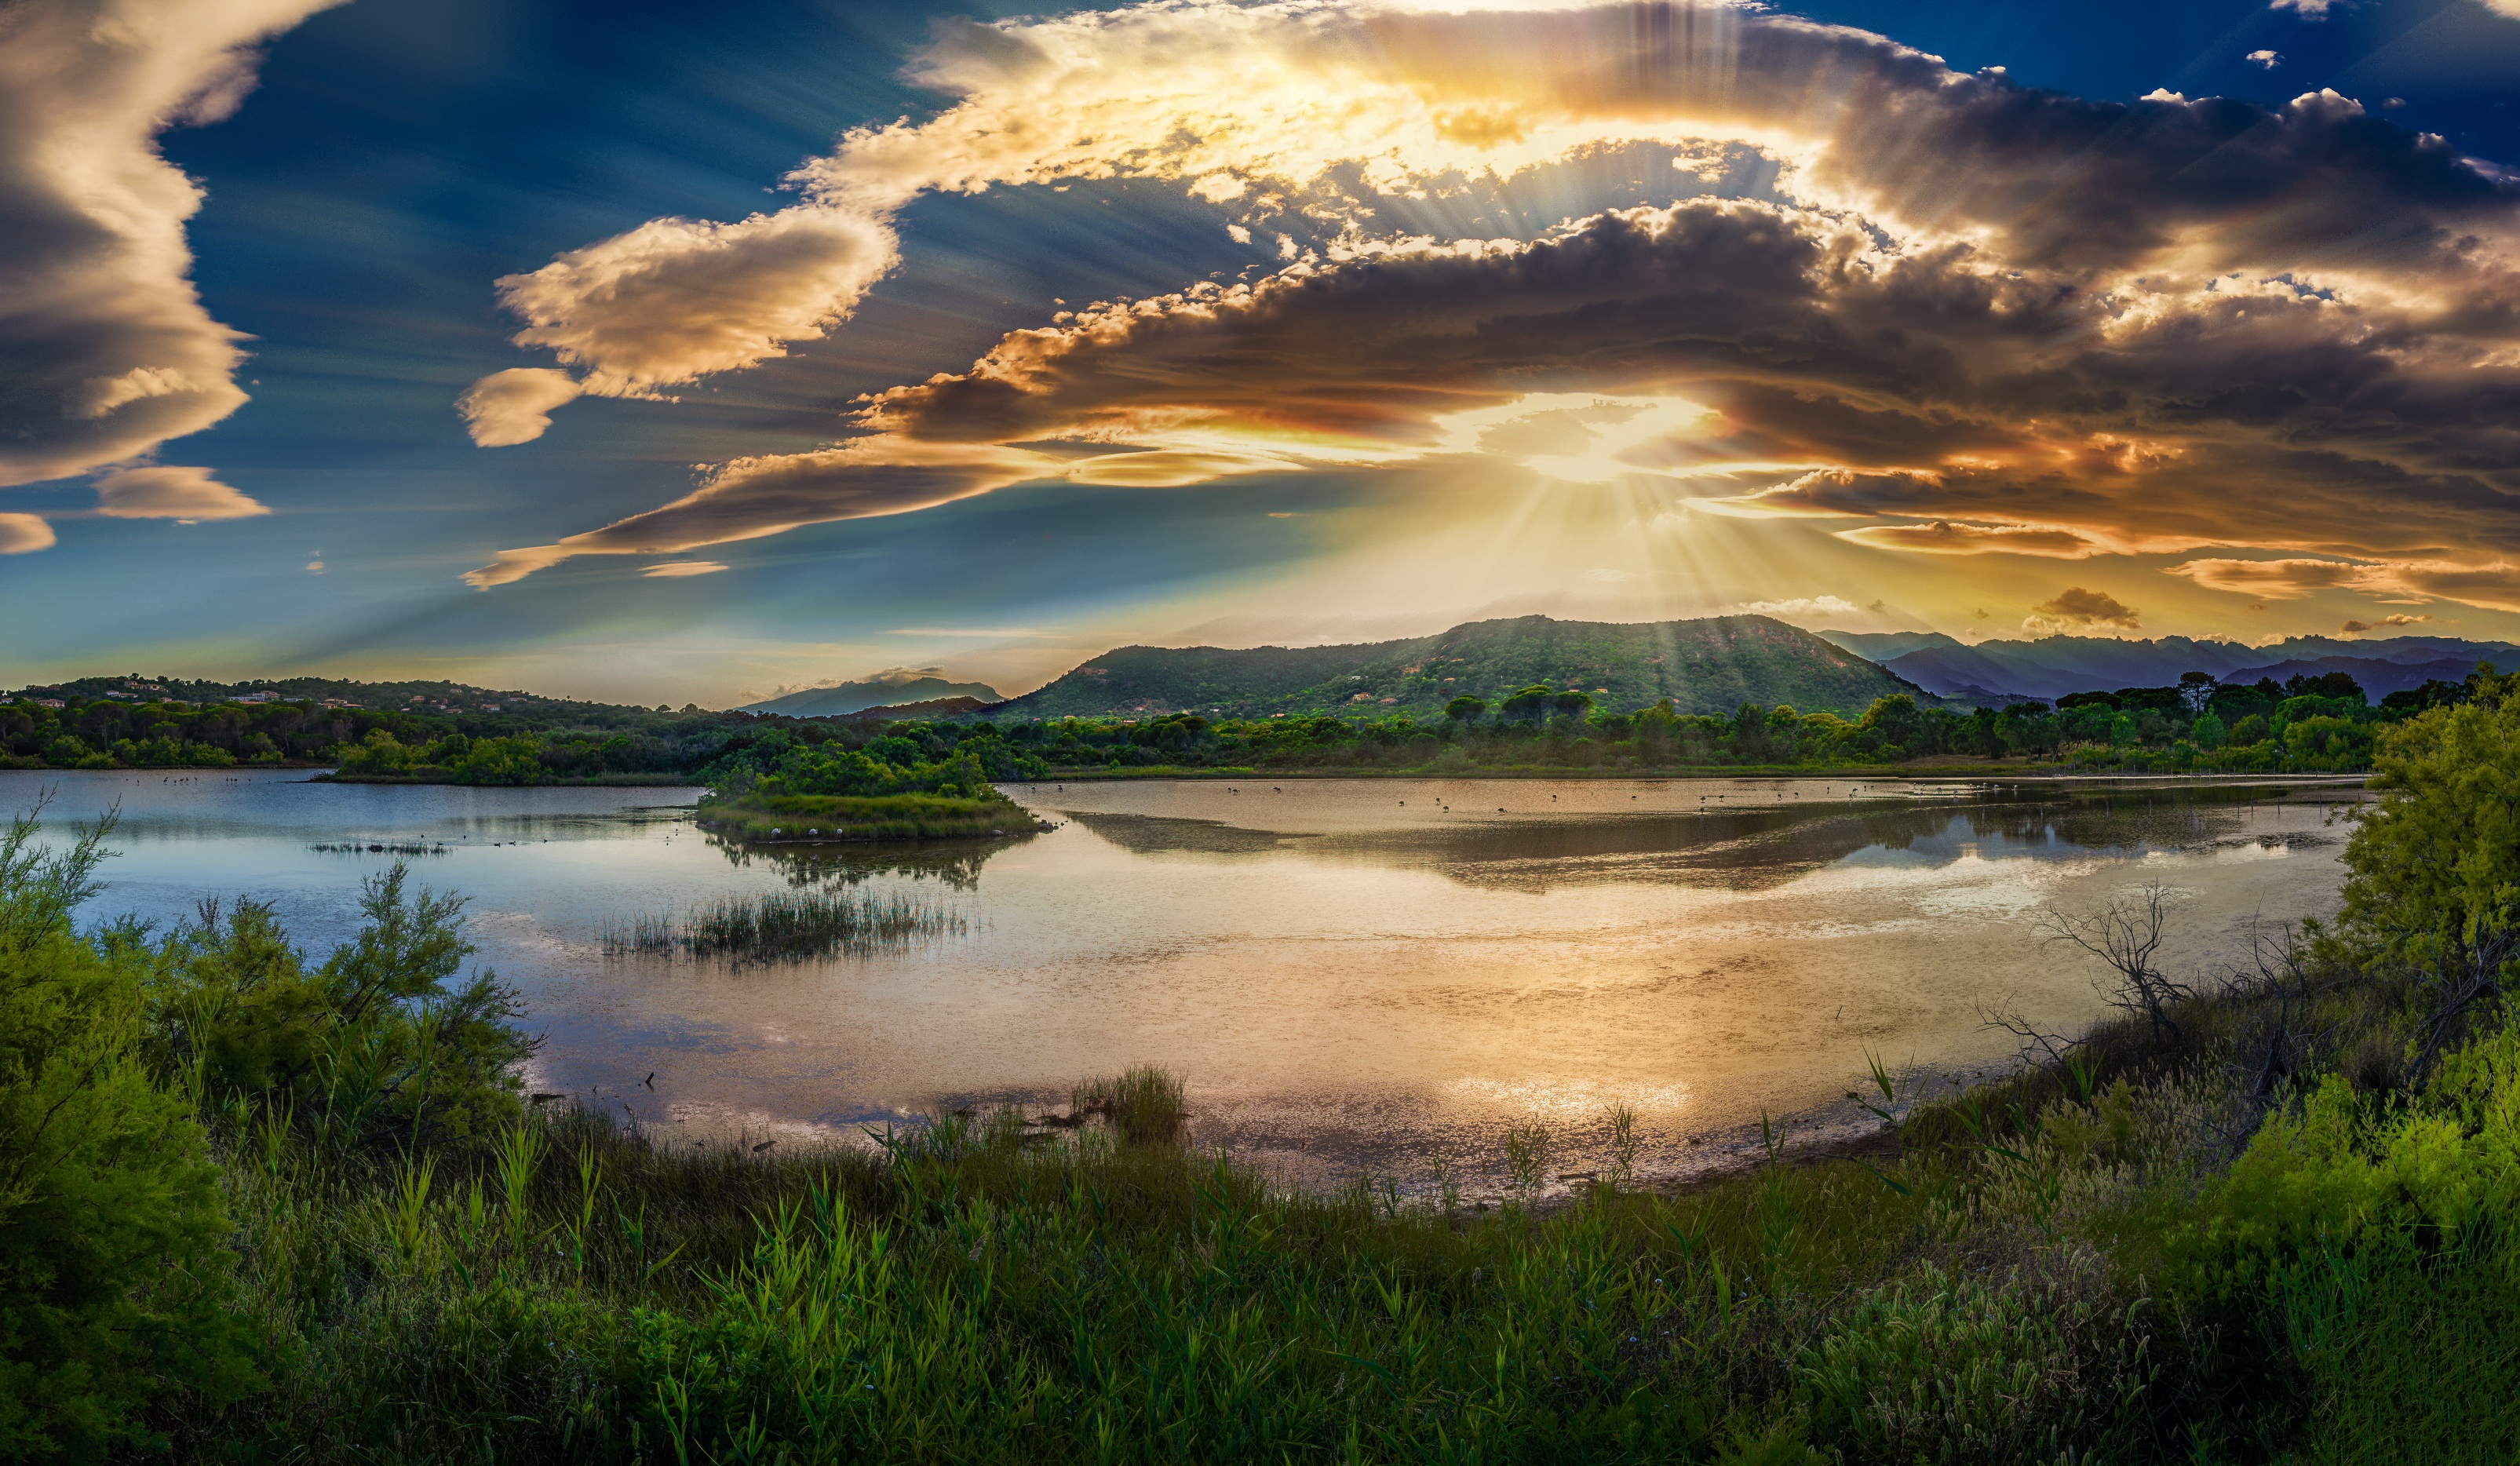
landscape, sea, water, nature, outdoor, horizon, marsh, light, cloud, sky, sunshine, sun, sunrise, sunset, sunlight, morning, lake, view, dawn, panorama, summer, dusk, clear, idyllic, evening, orange, green, reflection, scenic, romance, romantic, blue, yellow, lonely, spotlight, sunny, clouds, mountains, wetland, beautiful, corsica, mood, loch, nice weather, mirroring, atmospheric, back light, morning hour, distant view, natural phenomenon, meteorological phenomenon, atmospheric phenomenon, computer wallpaper